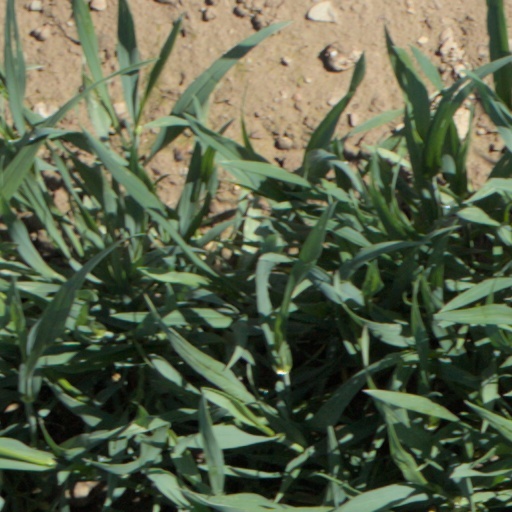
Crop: wheat